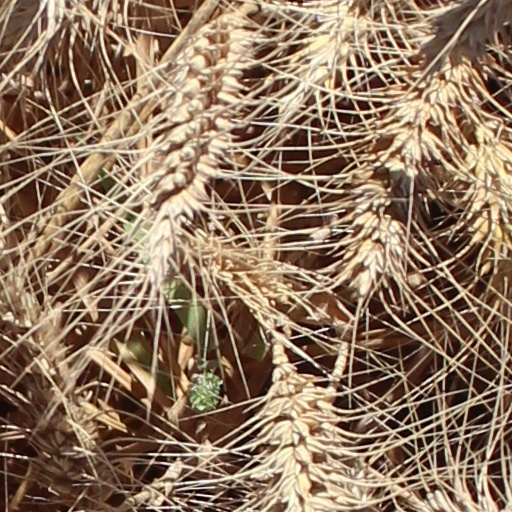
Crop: wheat